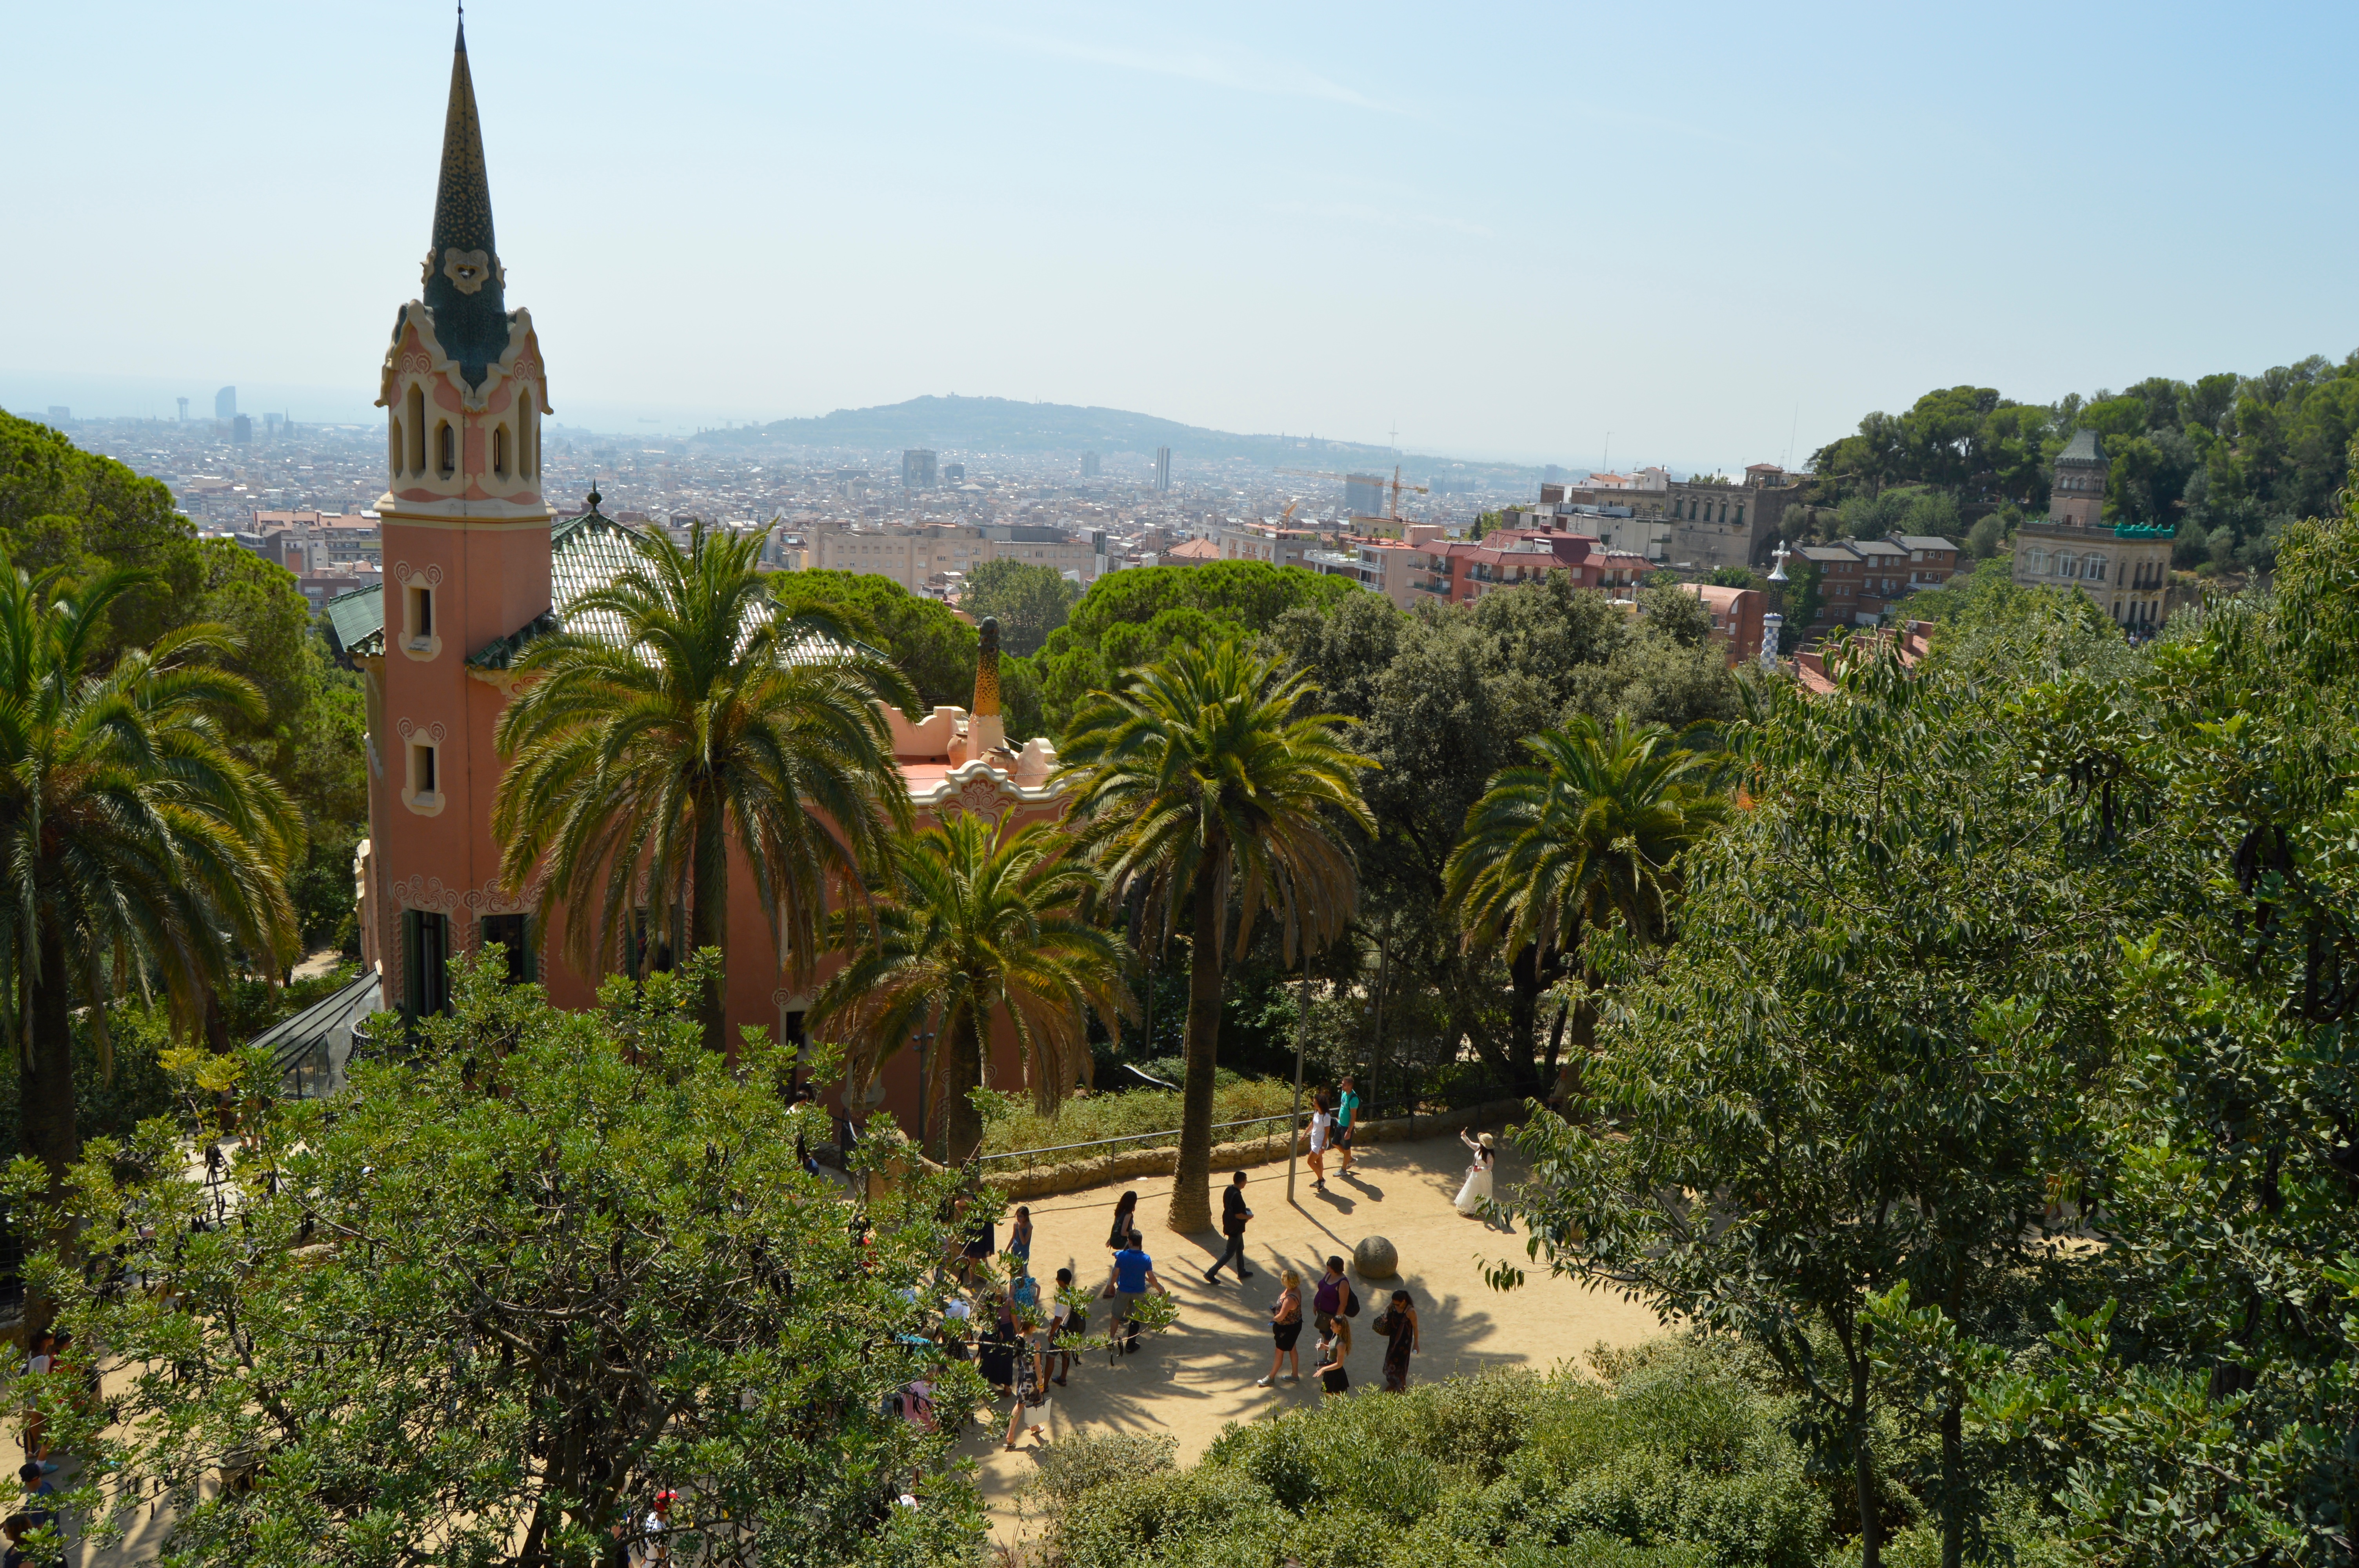
building, village, property, tourism, place of worship, resort, estate